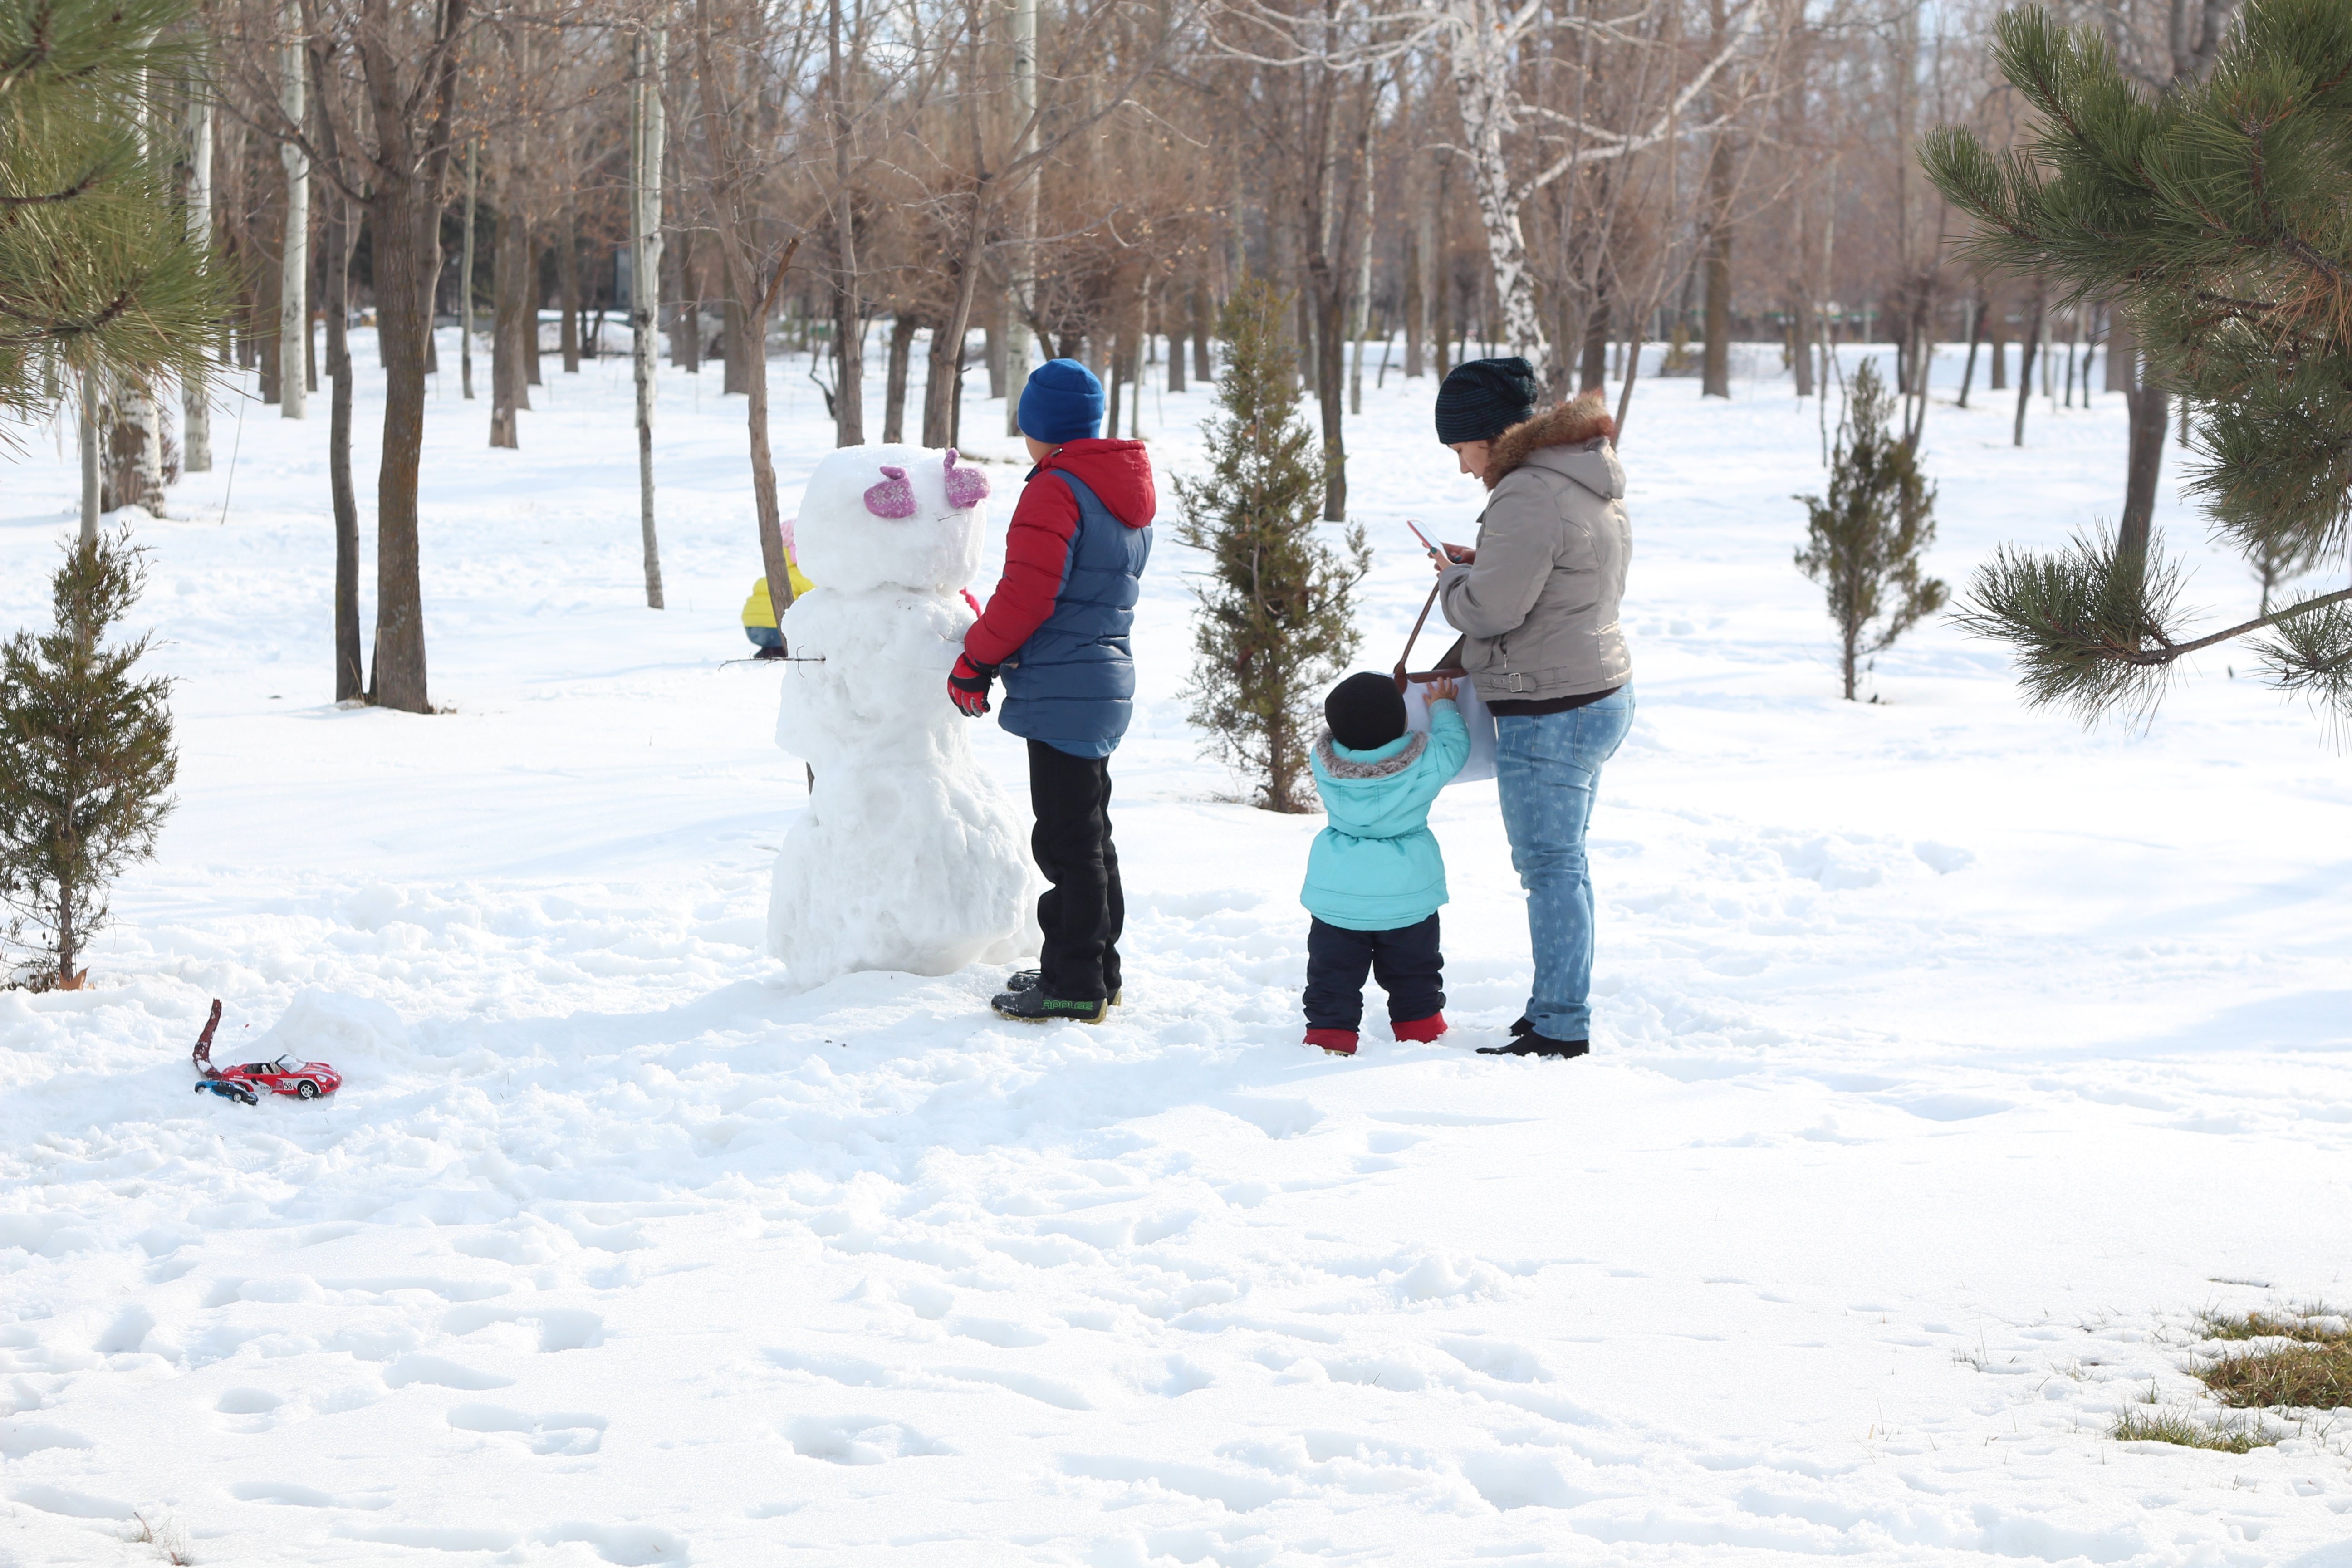
snow, cold, winter, white, holiday, child, snowy, snowshoe, christmas, childhood, season, family, fun, happy, happiness, footwear, snowman, funny, december, xmas, piste, snowball, nordic skiing